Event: Ecuador Earthquake
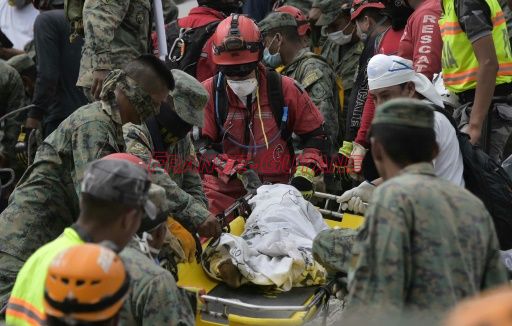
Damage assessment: damage